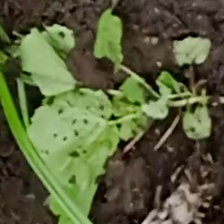
Weed species: Little_Mallow(Malva parviflora)